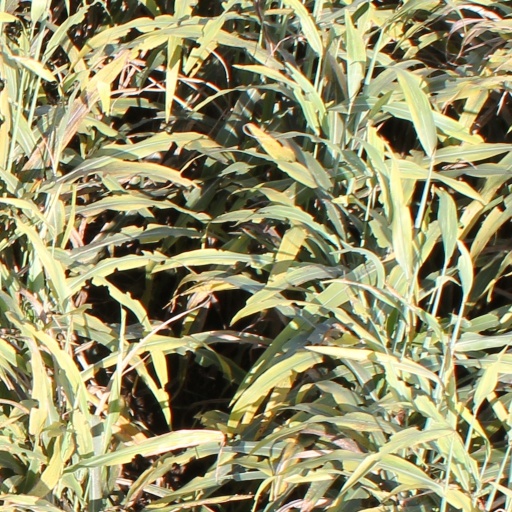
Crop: sorghum